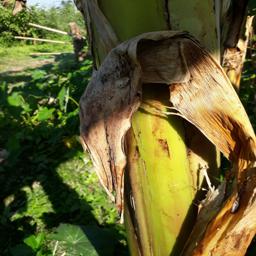
Label: PSEUDOSTEM WEEVIL